Southern Arkansas Muleriders men's basketball

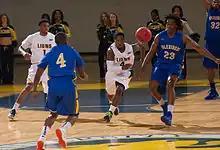
The Muleriders men's basketball team in action against the Texas A&M–Commerce Lions in 2013

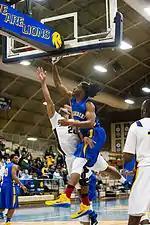
The Muleriders men's basketball team in action against Texas A&M–Commerce in 2014

Southern Arkansas has appeared in the NAIA National Tournament six times. Their combined record is 2–6.